Consonance and dissonance

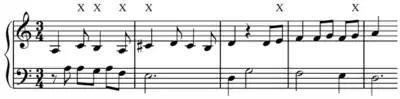
Xs mark thirds and sixths.

"Perfect" and "imperfect" and the notion of being must be taken in their contemporaneous Latin meanings ("perfectum" , "imperfectum" ) to understand these terms, such that imperfect is "unfinished" or "incomplete" and thus an imperfect dissonance is "not quite manifestly dissonant" and perfect consonance is "done almost to the point of excess". Also, inversion of intervals (major second in some sense equivalent to minor seventh) and octave reduction (minor ninth in some sense equivalent to minor second) were yet unknown during the Middle Ages.